Skirt steak

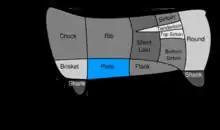
Beef cuts

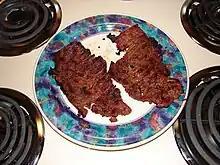
Arrachera is a popular Mexican dish of skirt steak that is tenderized and/or marinated, then grilled

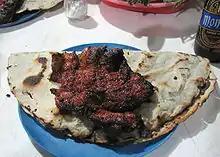
A tlayuda in Oaxaca, Mexico, served "con falda" ("with skirt") topped with a piece of grilled skirt steak

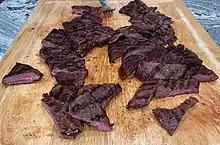
Grilled skirt steak

Skirt steak is the US name for a cut of beef steak from the plate. It is long, flat, and prized for its flavor rather than tenderness. It is distinct from hanger steak (US), also called skirt (UK) or onglet (France), a generally similar adjacent cut also from the plate.